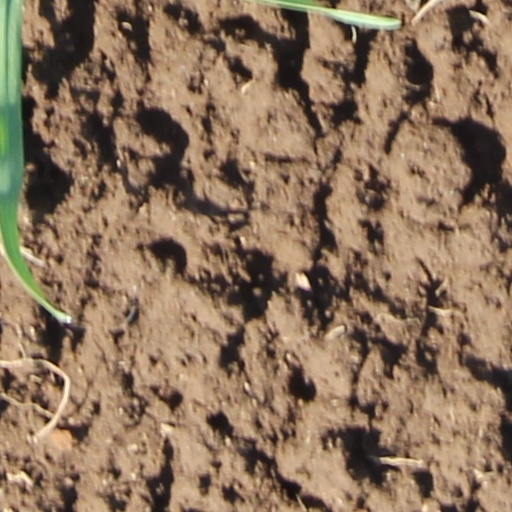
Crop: wheat